Conatus

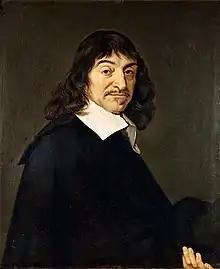
René Descartes used the term "conatus" in his mechanistic theory of motion.

The Latin "cōnātus" comes from the verb "cōnor", which is usually translated into English as, "to endeavor"; used as an abstract noun, "conatus" is an innate inclination of a thing to continue to exist and enhance itself. Although the term is most central to Spinoza's philosophy, many other early modern philosophers including René Descartes, Gottfried Leibniz, and Thomas Hobbes made significant contributions, each developing the term differently.